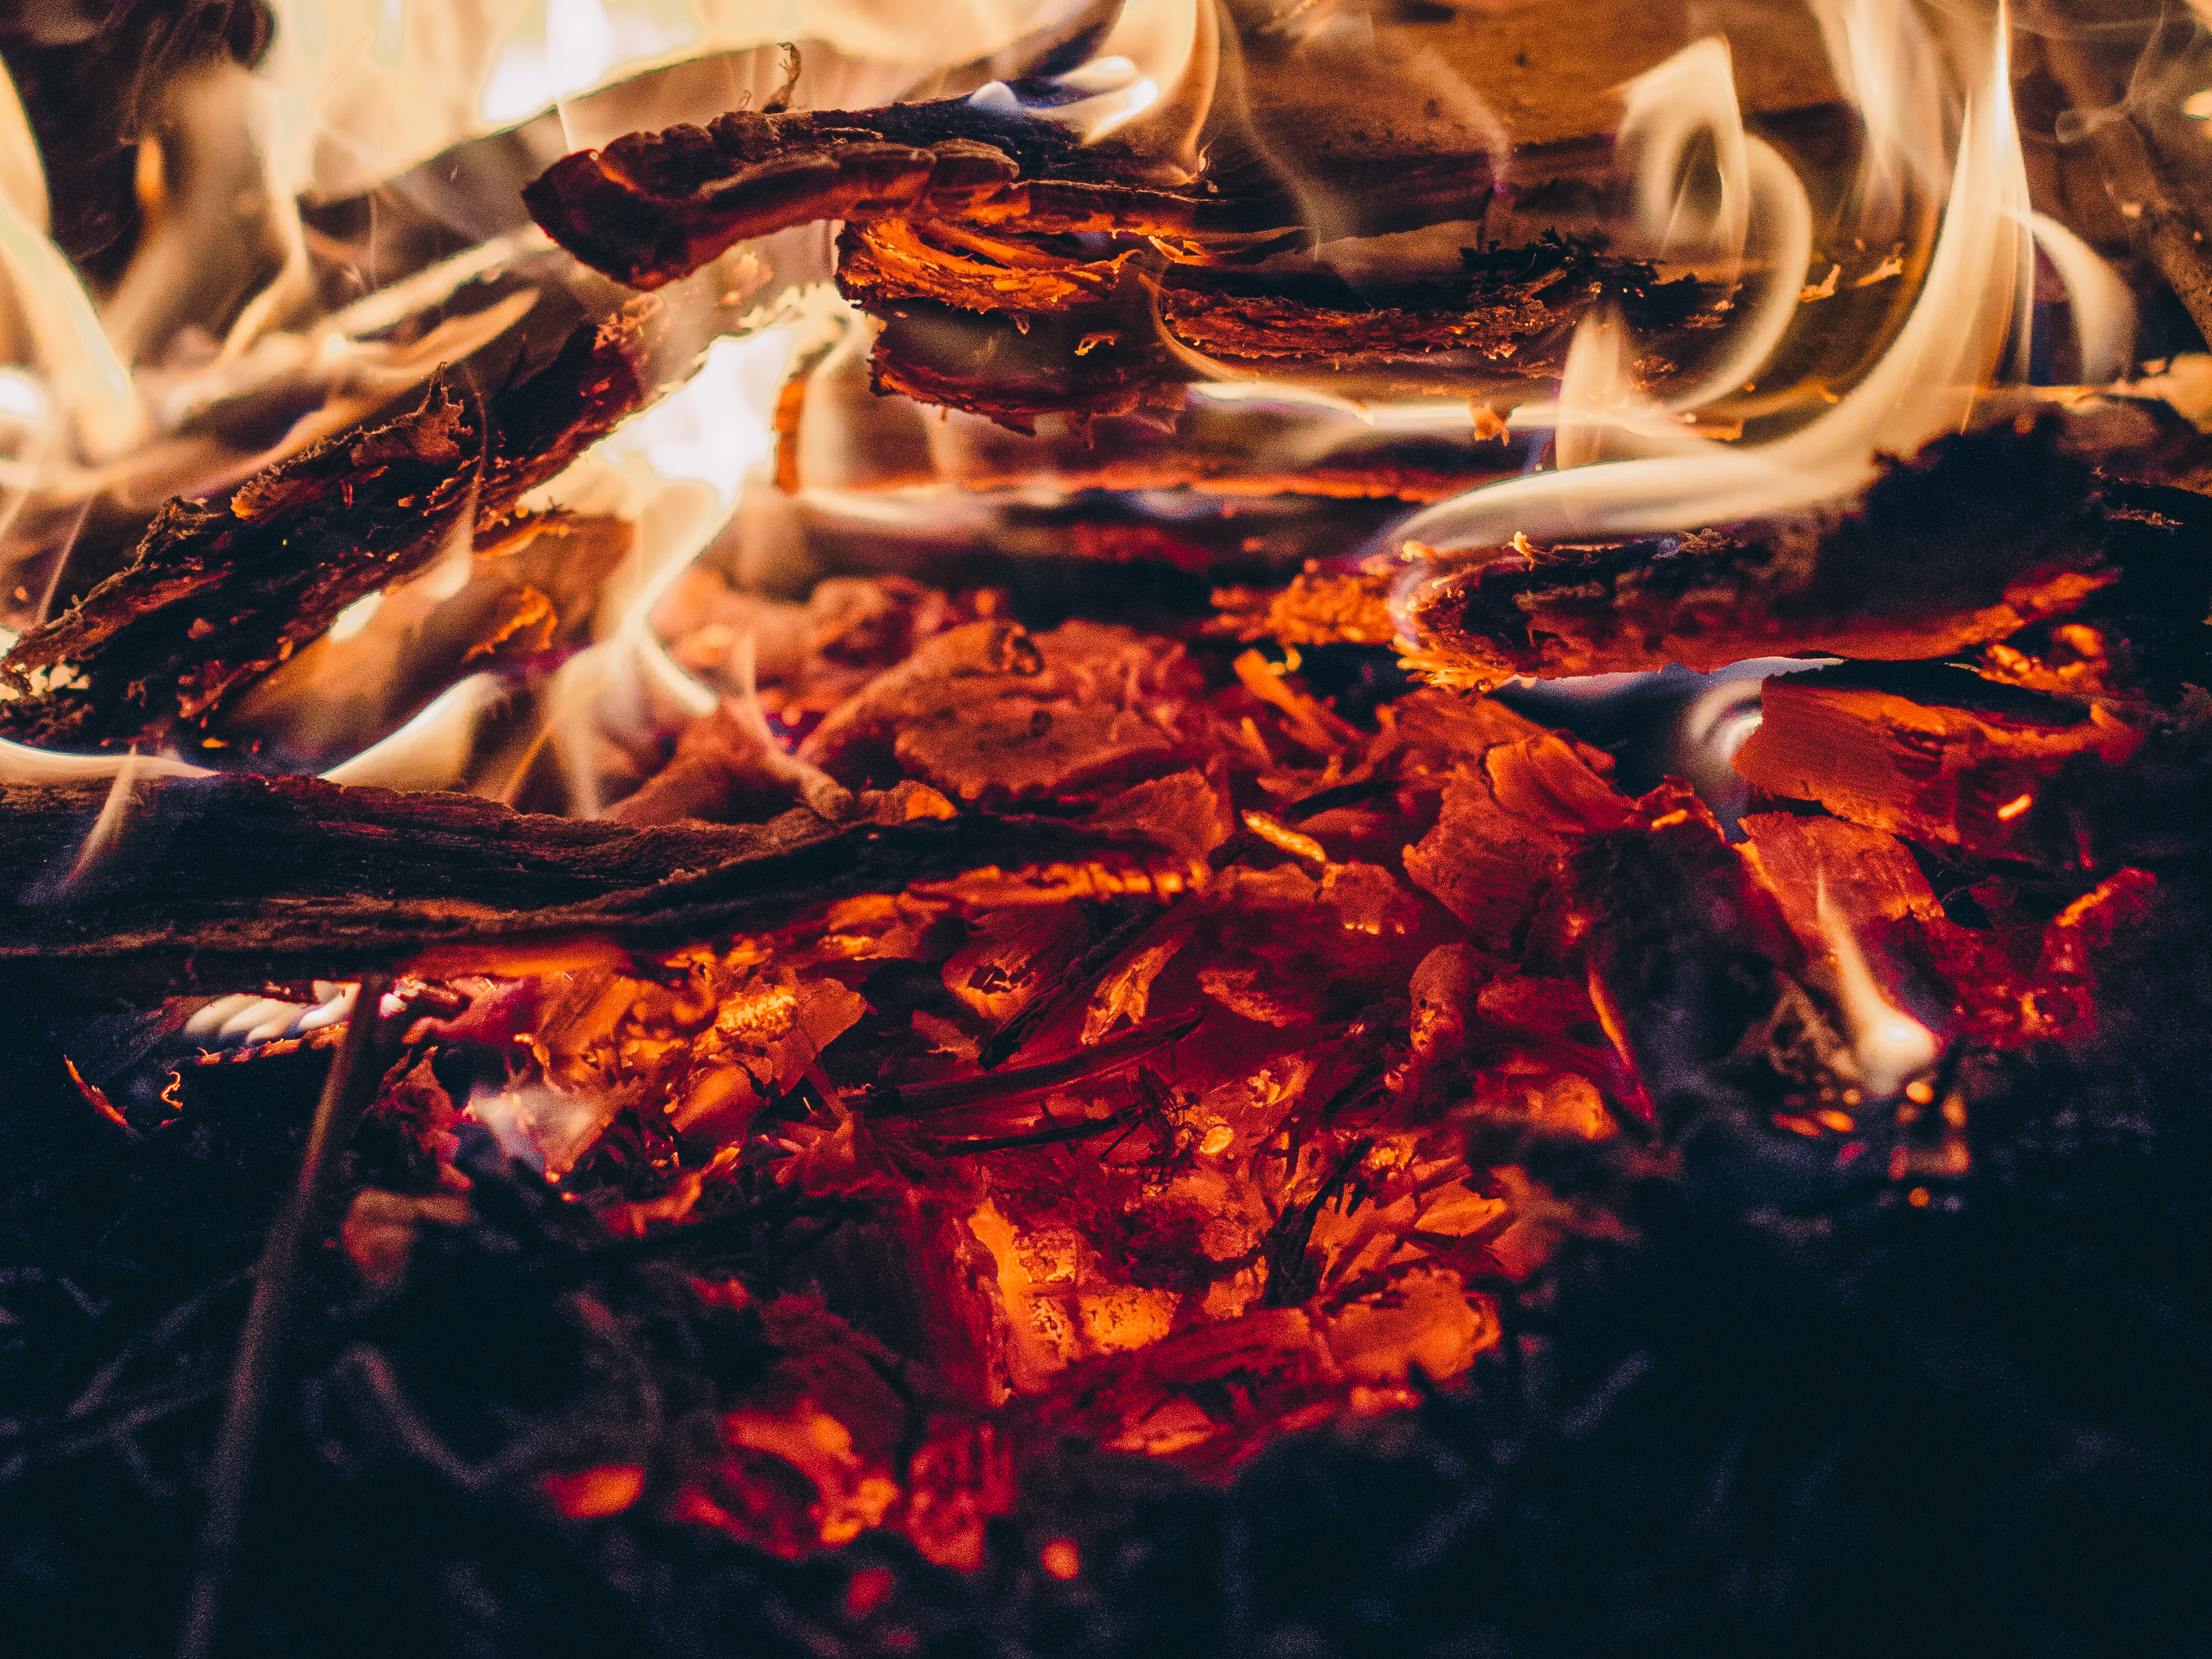
flame, fire, campfire, heat, burning